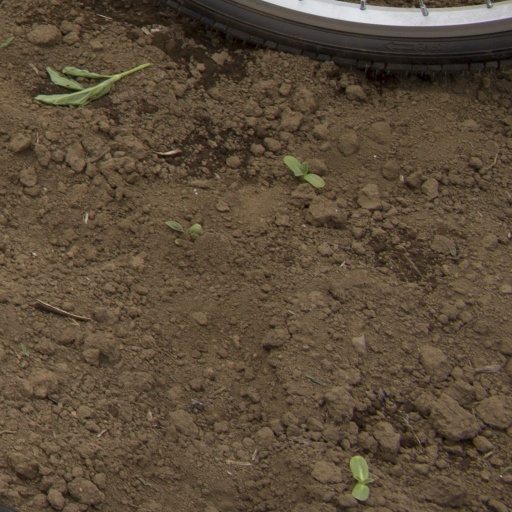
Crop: Jerusalem artichoke